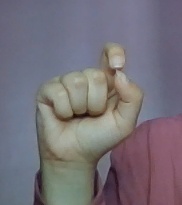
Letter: fa